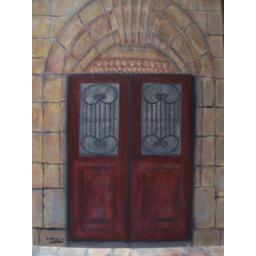
old iron door in red (series#2)